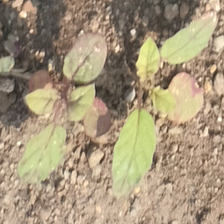
Weed species: Punarnava _(Boerhaavia diffusa)